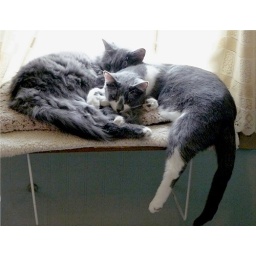
Smokey &amp;amp; Bandit sleeping in the window